Castillo de Santa Catalina (La Palma)

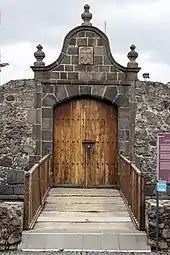
The entrance to the castle

The current castle was constructed in 1685 to 1692, and is located immediately behind the position of the previous castle, on land obtained in November 1683. Initial funding of 30,000 silver reales to construct the castle was by public subscription, with the remainder from the island's government in 1686.